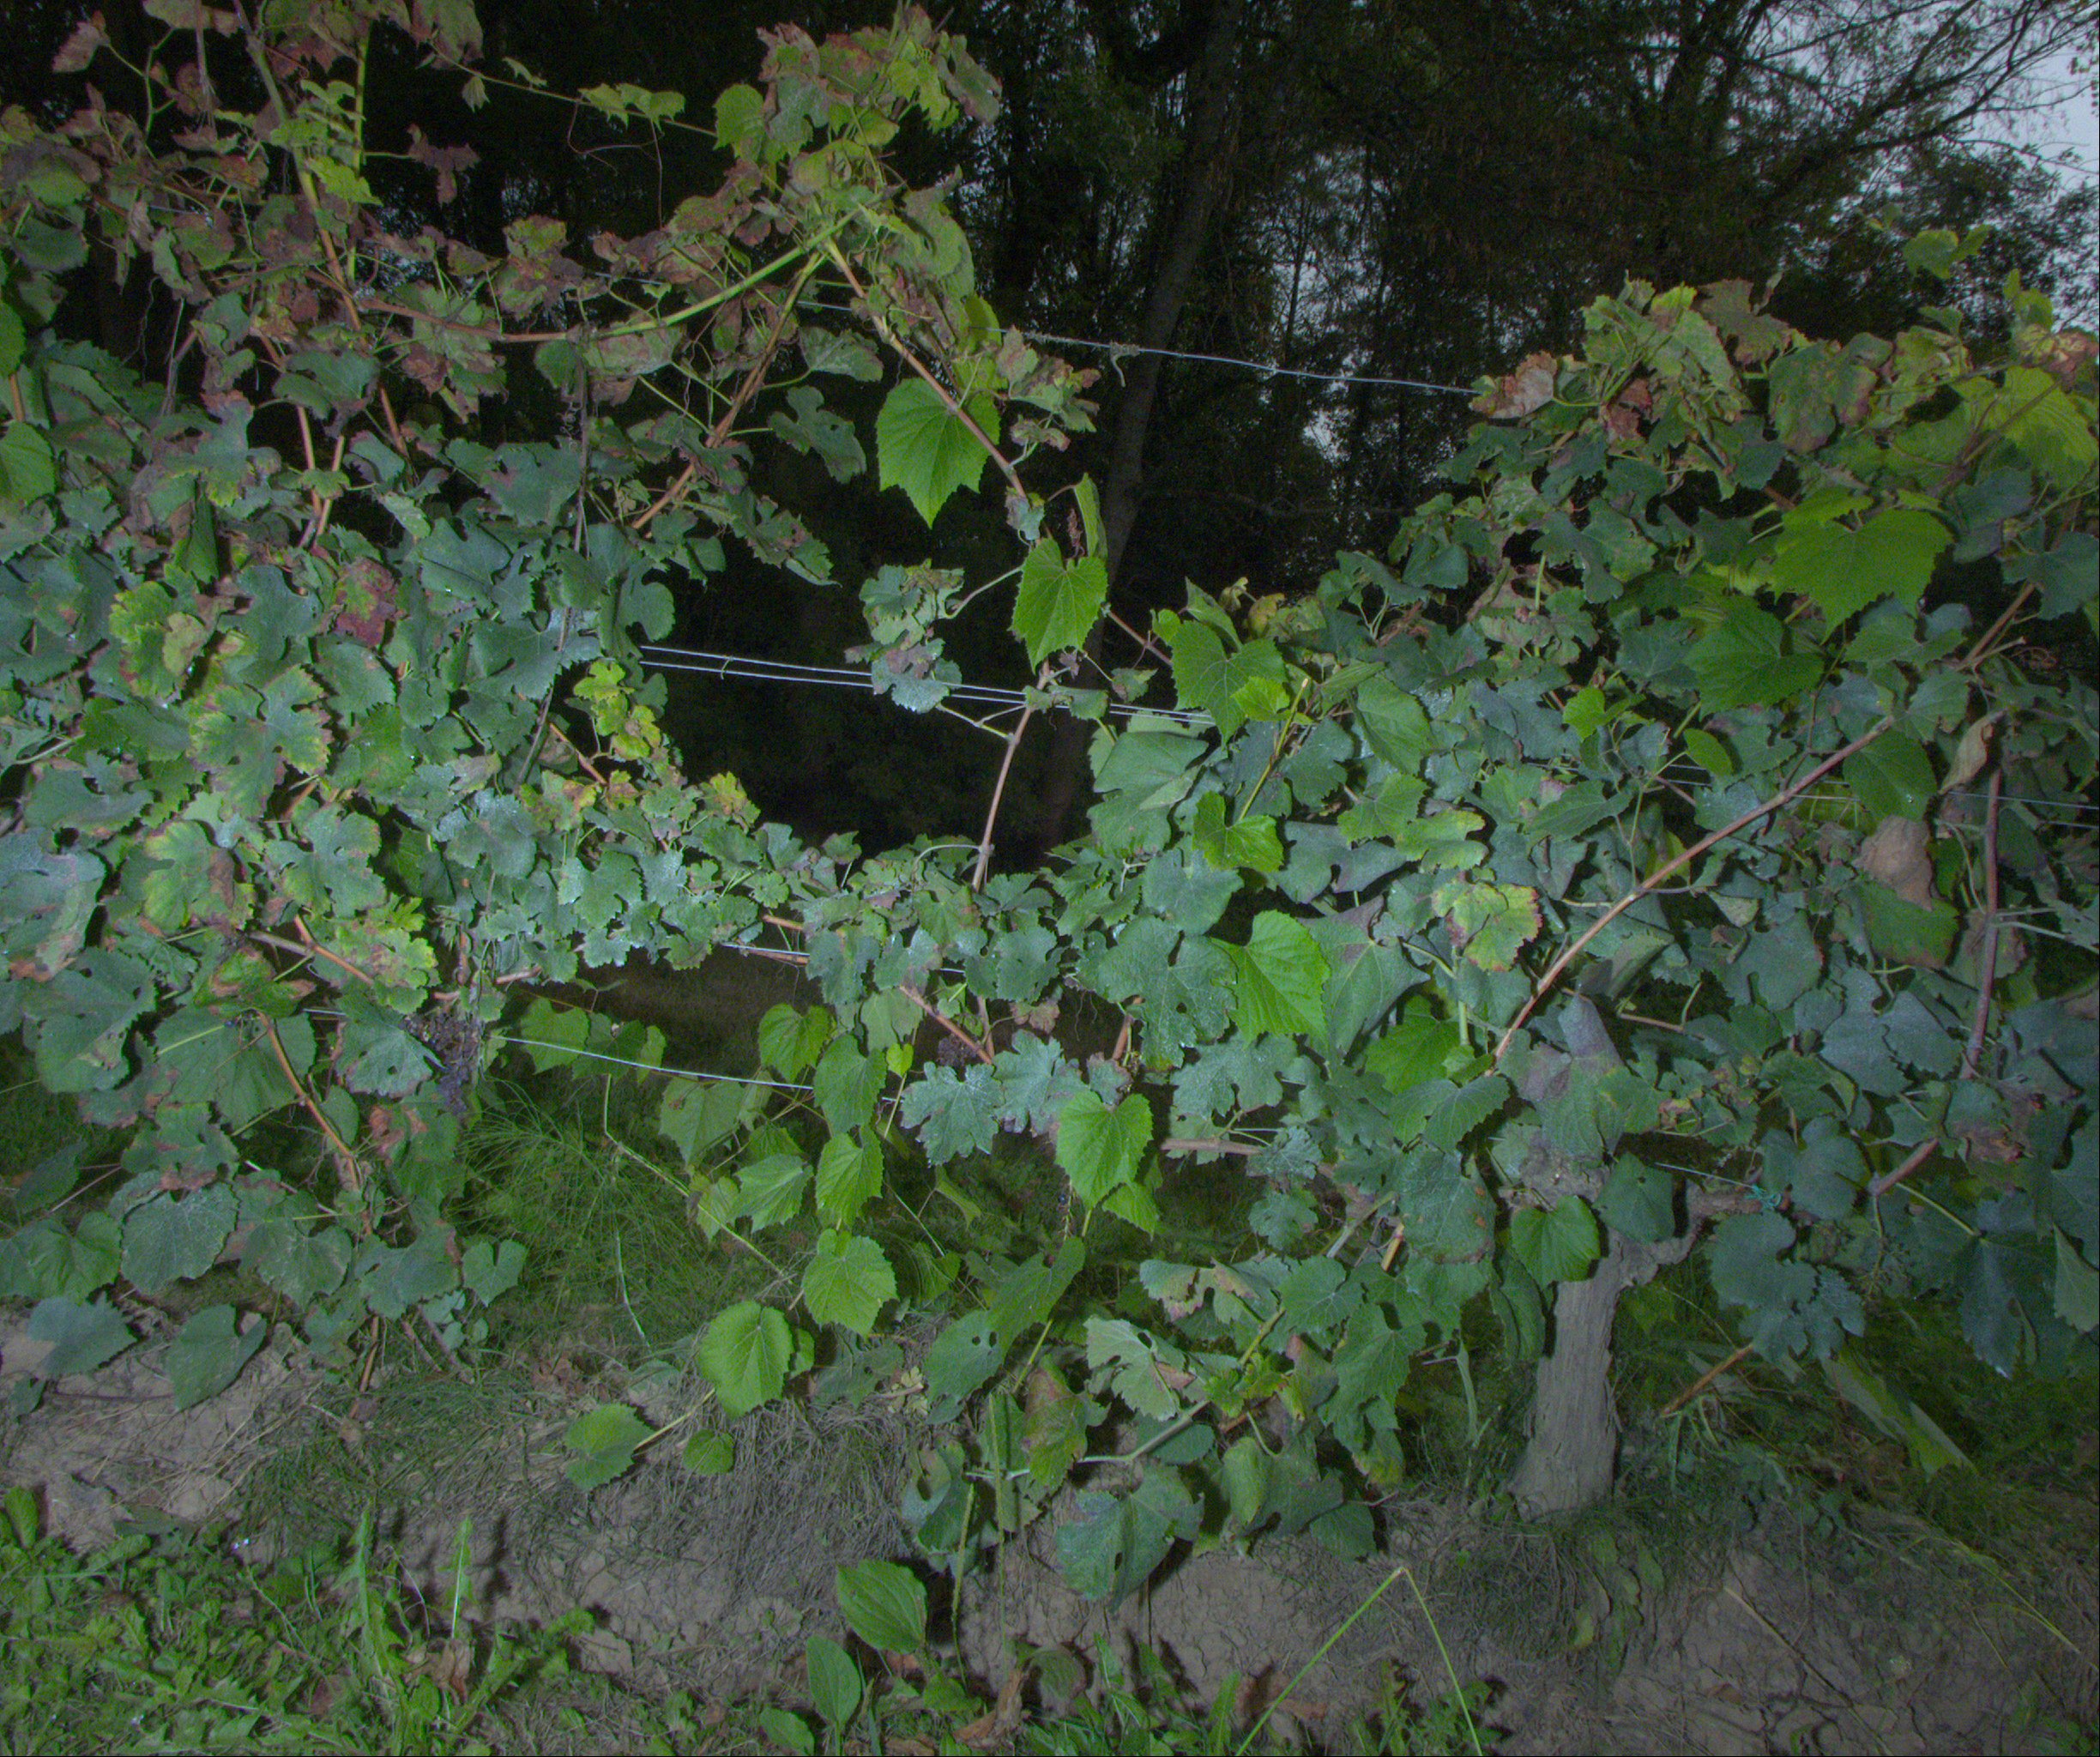
Grape variety: merlot
Disease: Flavescence dorée (fd)